Gallipoli campaign

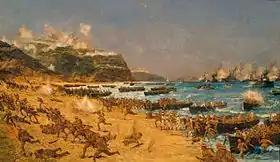
Landing at Gallipoli, April 1915

Mustafa Kemal believed that the British would use their naval power to command the land from every side at the tip of the peninsula. At Gaba Tepe, the short distance to the eastern coast meant that the Entente could easily reach the Narrows, the right-angled bend in the middle of the Dardanelles. Sanders considered Besika Bay on the Asiatic coast to be the most likely invasion site, since the terrain was easier to cross and was convenient to attack the most important Ottoman batteries guarding the straits; a third of the 5th Army was assembled there. Two divisions were concentrated at Bulair at the north end of the Gallipoli peninsula, to protect supply and communication lines to the defences further down the peninsula. The 19th Division (Kemal) and the 9th Division were placed along the Aegean coast and at Cape Helles on the tip of the peninsula. Sanders kept the bulk of the Ottoman forces inland in reserve, leaving a minimum of troops guarding the coast. The 3rd Division and a cavalry brigade arrived from Istanbul in early April, bringing the front line strength of the Ottomans to which Sanders concentrated in three groups. A maximum effort to improve land and sea communications was ordered, to move reinforcements swiftly to danger points; troops moving at night to avoid Entente air reconnaissance. Sanders' strategy was opposed by Ottoman commanders, including Kemal, who believed that the defenders were too widely dispersed to defeat the invasion on the beaches. Kemal thought Sanders' classic strategy was suitable when there was strategic depth to the front but Gallipoli did not offer that. His commander Esat Passa was not forceful enough in making the objection. Sanders was certain that a rigid system of defence would fail and that the only hope of success lay in the mobility of the three groups, particularly the 19th Division near Boghali, in general reserve, ready to move to Bulair, Gaba Tepe or the Asiatic shore.